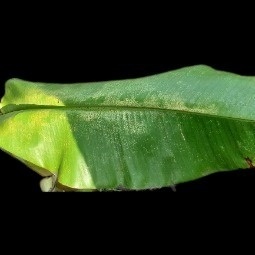
Label: Healthy